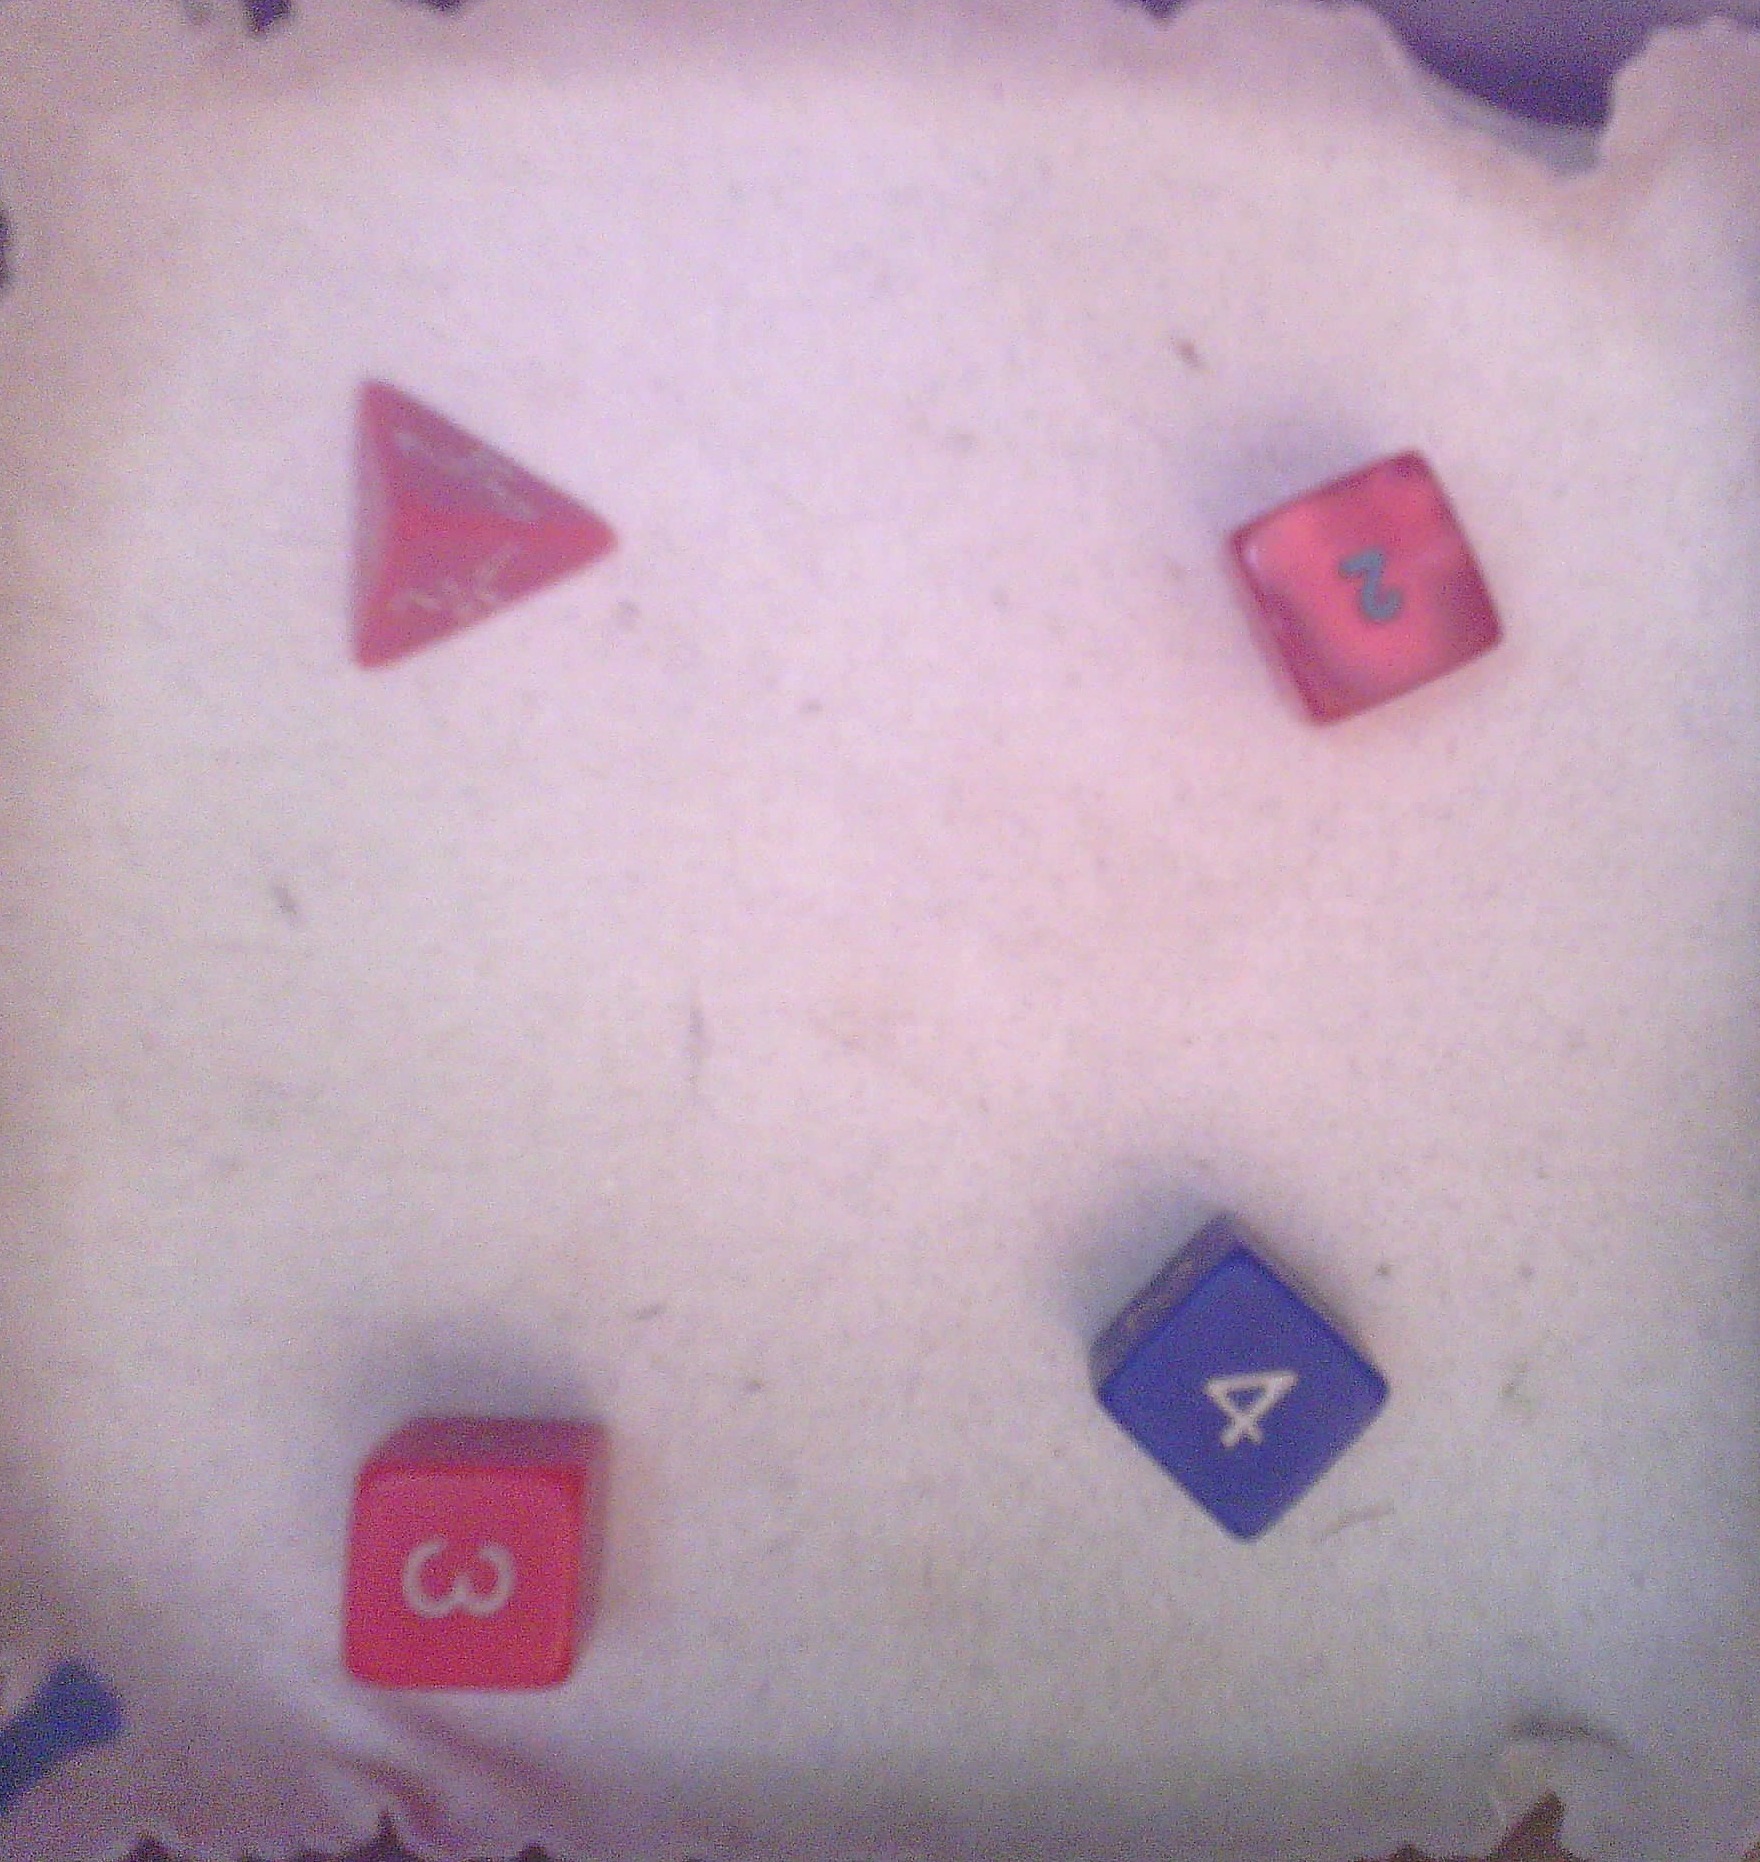
Dice in frame:
type: d4
value: 4
type: d6
value: 2
type: d6
value: 3
type: d6
value: 4
Label source: human
Face values trusted: yes